Basuki Nath Mahadev Mandir

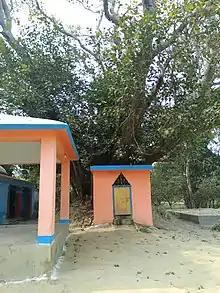
Brahm Baba Sthan in the campus of the temple

The temple is connected by State Highway No 75 from Darbhanga to Madhwapur and is only two kilometres away from the Indo-Nepal Border at Madhwapur in Madhubani district.